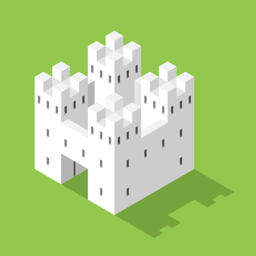
simple white isometric castle on green background with shadow .